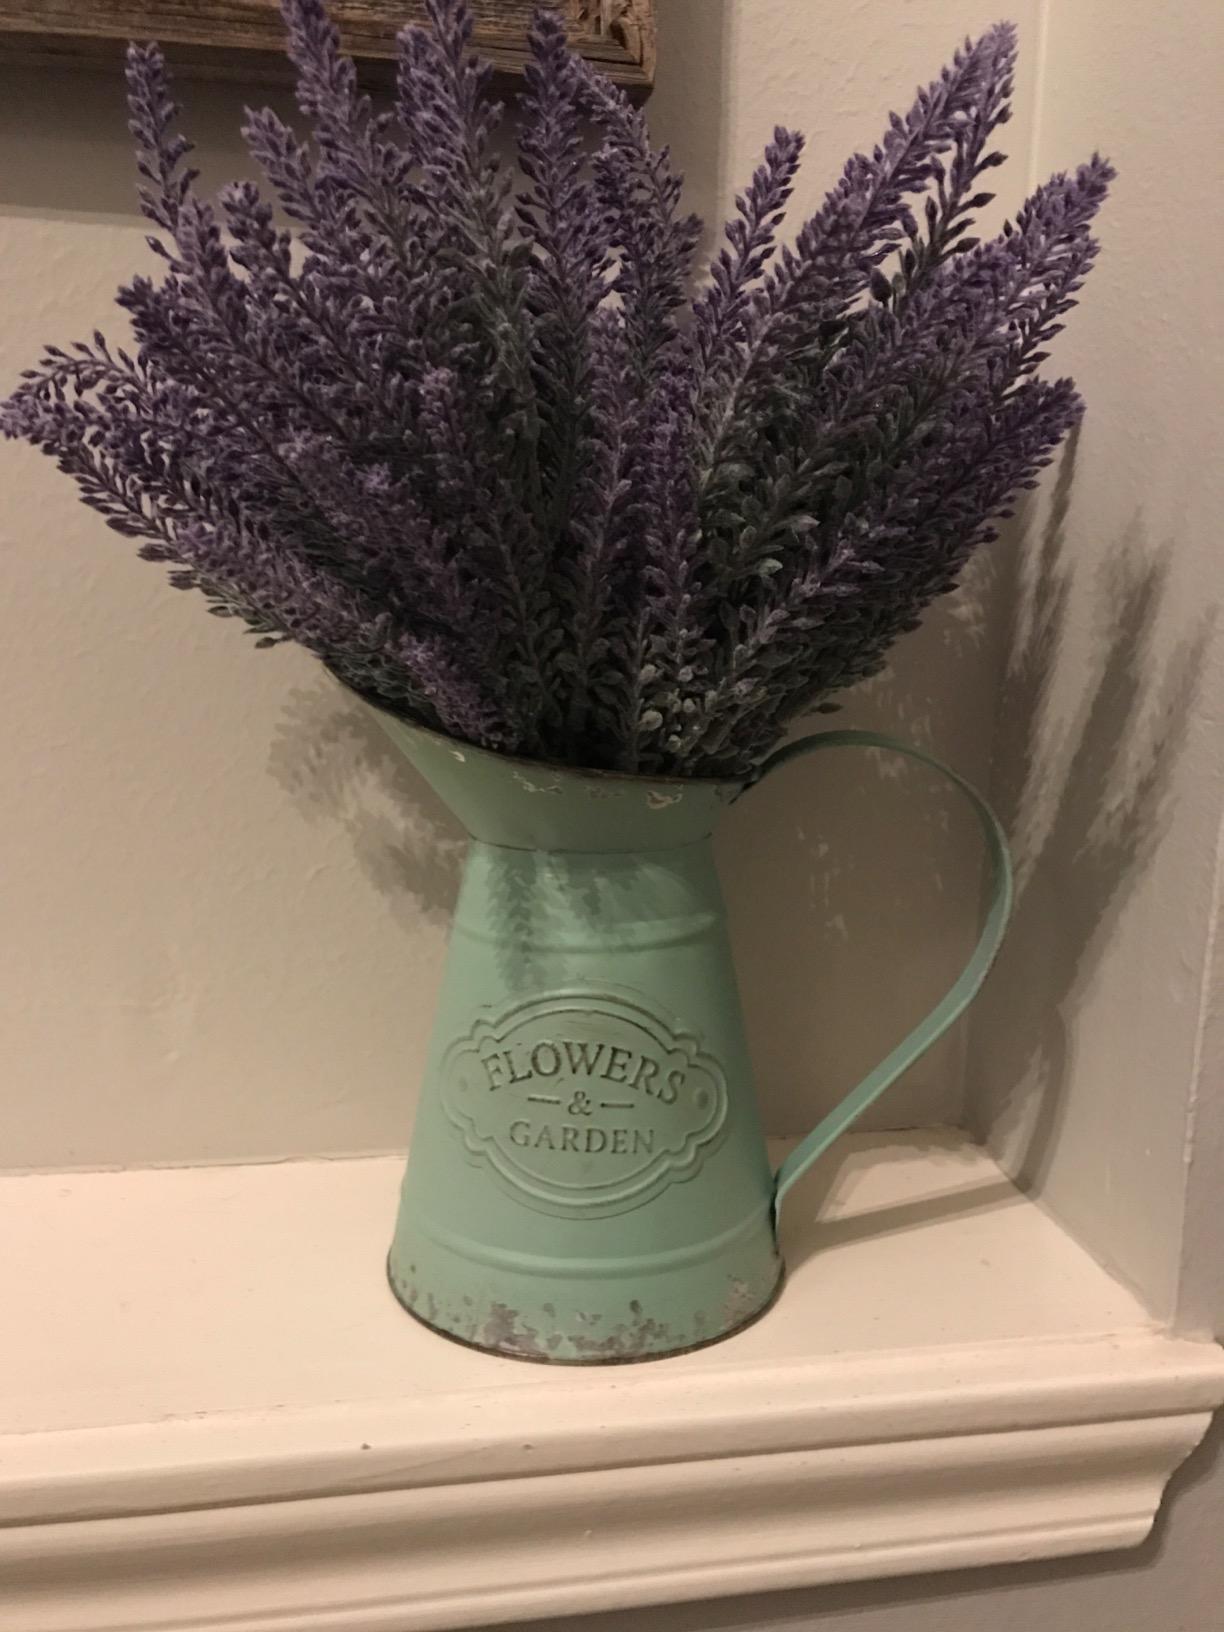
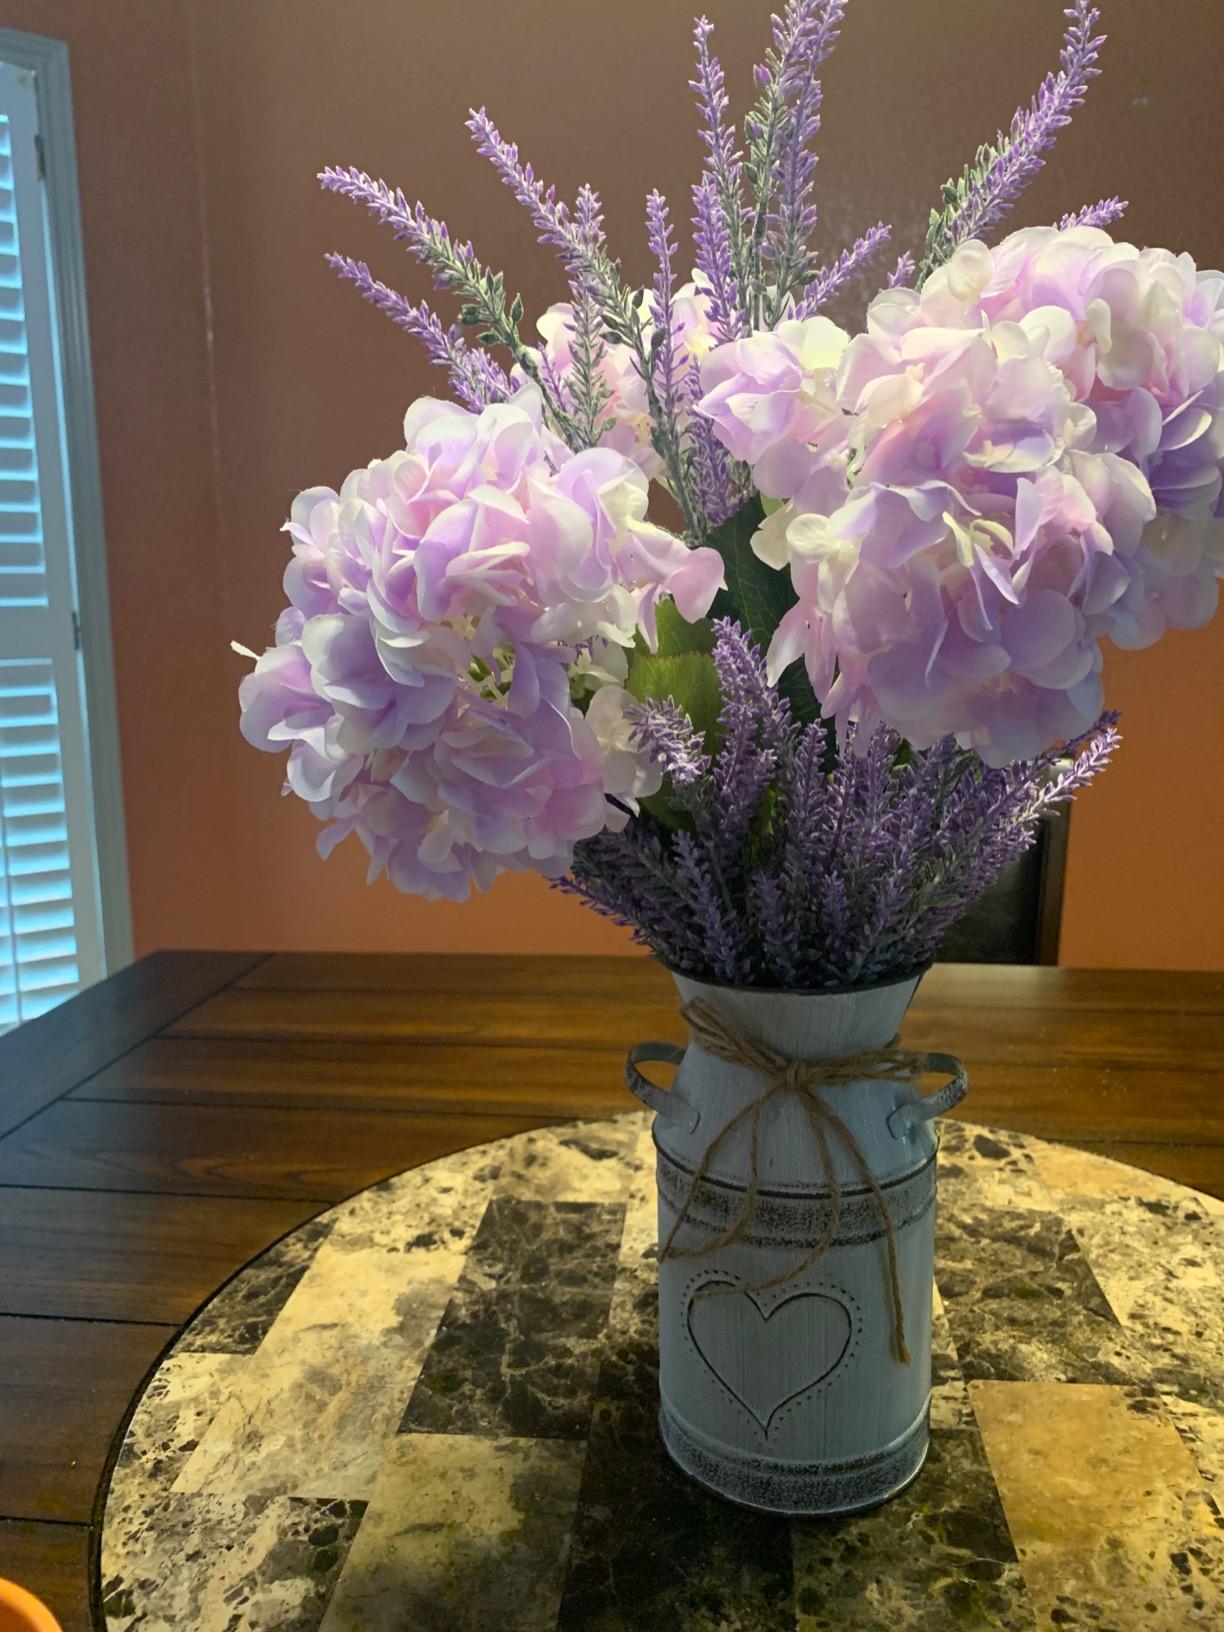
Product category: vase
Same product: no